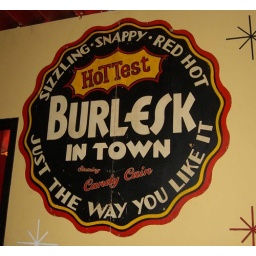
on the wall at my favorite bar back in KC